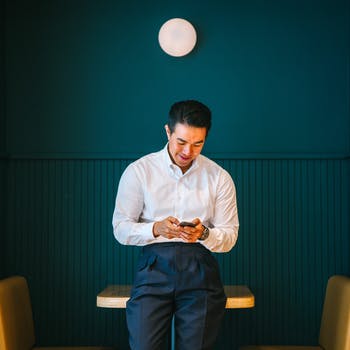
Label: No Watermark